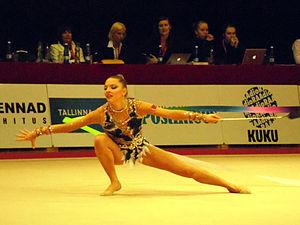
Melitina Dmitrievna Staniouta est une gymnaste rythmique biélorusse, née le 15 novembre 1993 à Minsk.